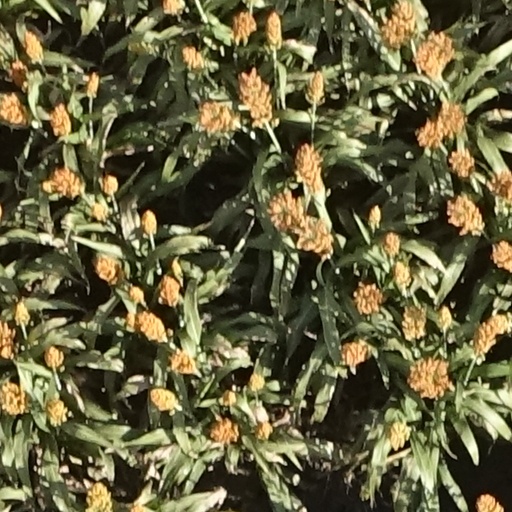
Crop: sorghum